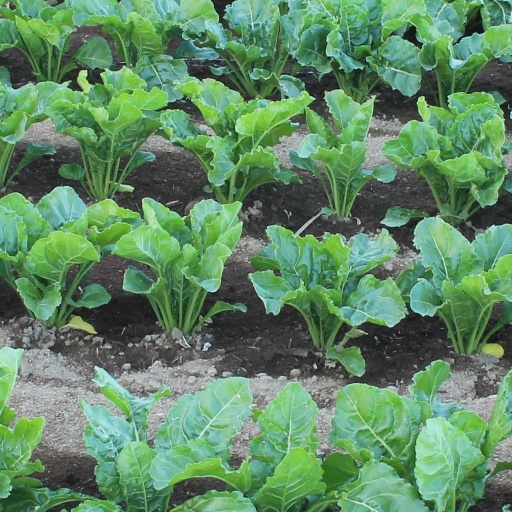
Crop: sugar beet